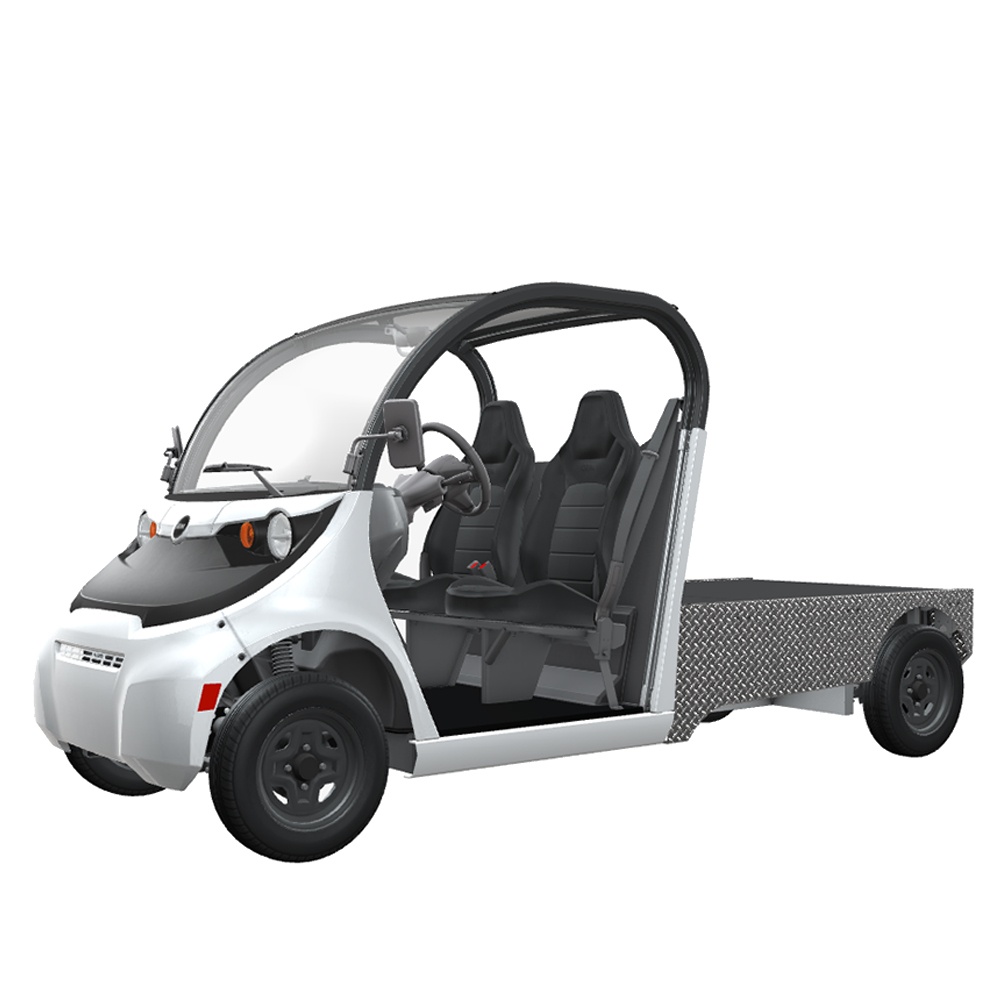
New GEM eL XD 2-Passenger Electric Utility Truck - Base
2024 GEM eL XD 2-Passenger Electric Utility Truck The GEM eL XD is an workhorse UTV designed for your everyday utility needs. It comes standard with a powerful 6.5 kW AC motor, Distance Maintenance-Free AGM Battery with a 1 kW Standard Onboard Charger, and offers options for upgrading to a lithium-ion battery and fast chargers for enhanced power and convenience. With customizable rear carrier and bed options, it caters to a wide range of utility applications, making it an ideal choice for both commercial fleets and personal use. GEM eL XD Specifications Base Configuration 2-Passenger / Distance Maintenance-Free AGM Battery / 1 kW Standard Onboard Charger Motor 6.5 kW (Standard) Output Rating 6.7 HP Motor Type AC Induction Max. Speed Up to 25 mph (Pre-set) Seating Capacity 6 persons (Max.) L x W x H 167 x 55.5 x 73 in. Suspension Front: MacPherson Strut 5.6 in (14 cm) travel Rear: Independent Trailing Arm 6 in (15cm) travel Wheels Standard 13 in DOT street-rated 155/80 R13 Ground Clearance 8 in. Vehicle Capacity Up to 1,304 lbs payload capacity Up to 330 lbs cargo capacity Powertrain Options Battery Options Distance AGM Lithium-Ion 7.2 kWh Lithium-Ion 14.4 kWh Charger Options 1 kW Standard Onboard Charger 3 kW Fast Charger 6 kW Fast Charger The listed specifications are standard for this model; however, the actual specifications of this car may differ. Buyers are advised to review the full images provided to ensure that the vehicle meets their requirements. Build Your GEM eL XD
Brand: GEM
Category: Vehicles & Parts > Vehicles > Motor Vehicles > Service & Utility Vehicles